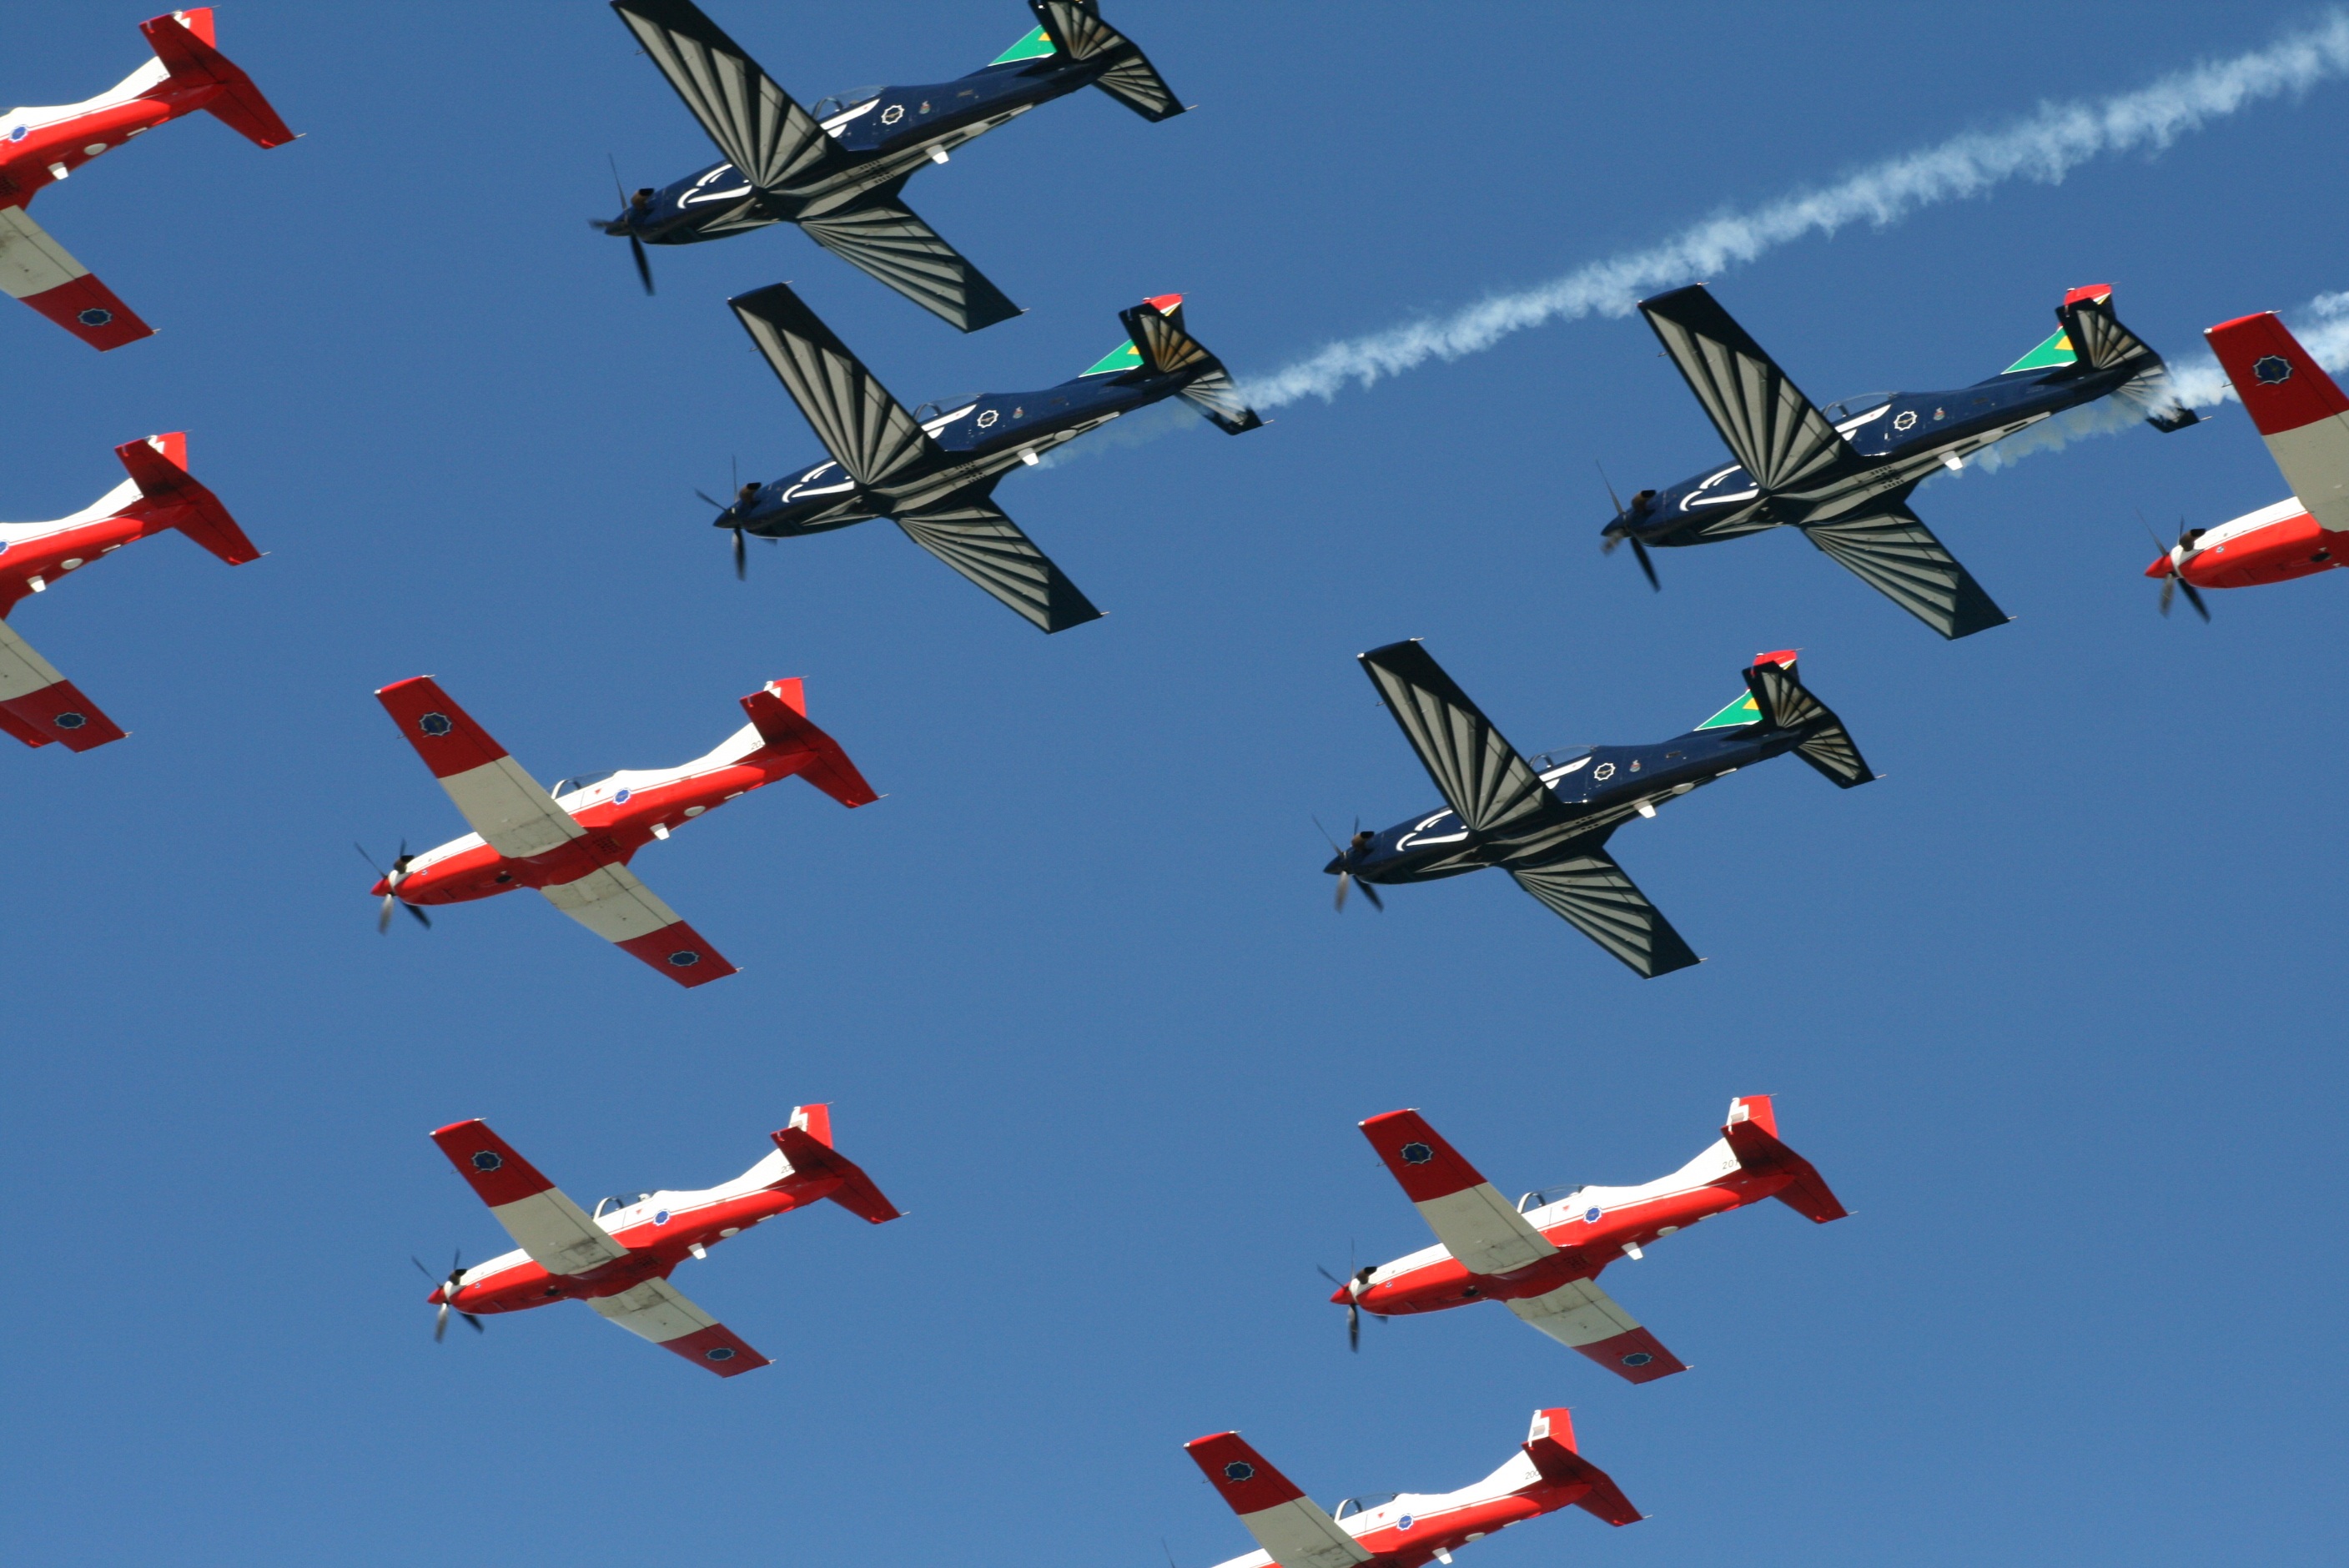
wing, airplane, aircraft, vehicle, airline, aviation, flight, toy, airplanes, air show, air force, aerobatics, monoplane, atmosphere of earth, general aviation, air racing, sliver falcons